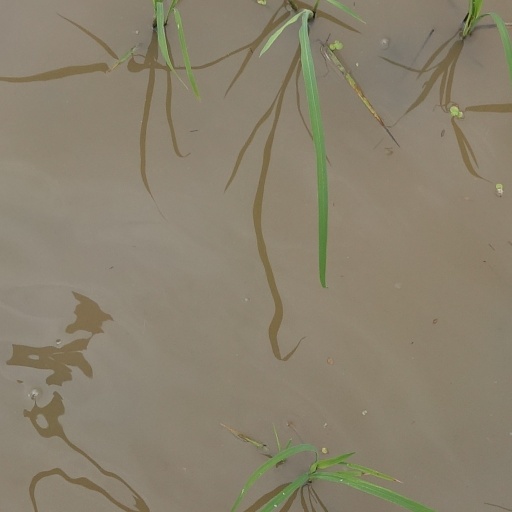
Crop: rice